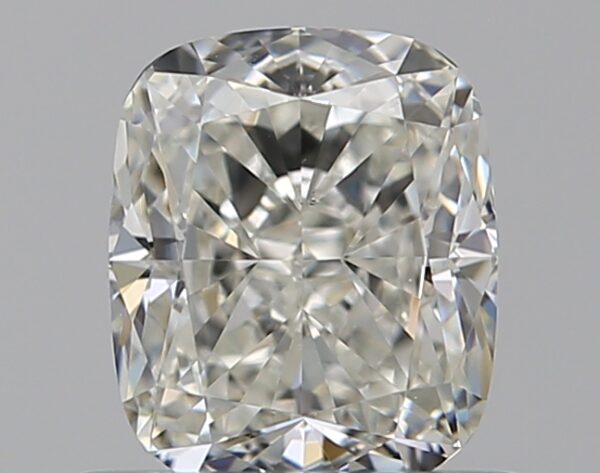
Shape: cushion
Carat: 0.7
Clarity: VS1
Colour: I
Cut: EX
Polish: EX
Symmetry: EX
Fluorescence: F
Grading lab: GIA
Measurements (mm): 5.48 x 4.59 x 3.19